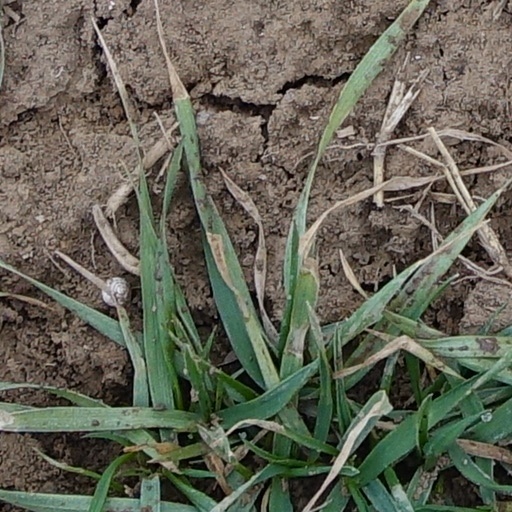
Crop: wheat